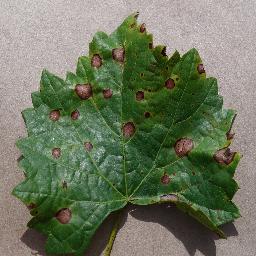
Label: Grape___Black_rot